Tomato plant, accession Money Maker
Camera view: tilt-top (135 deg); turntable rotation: 180 degrees
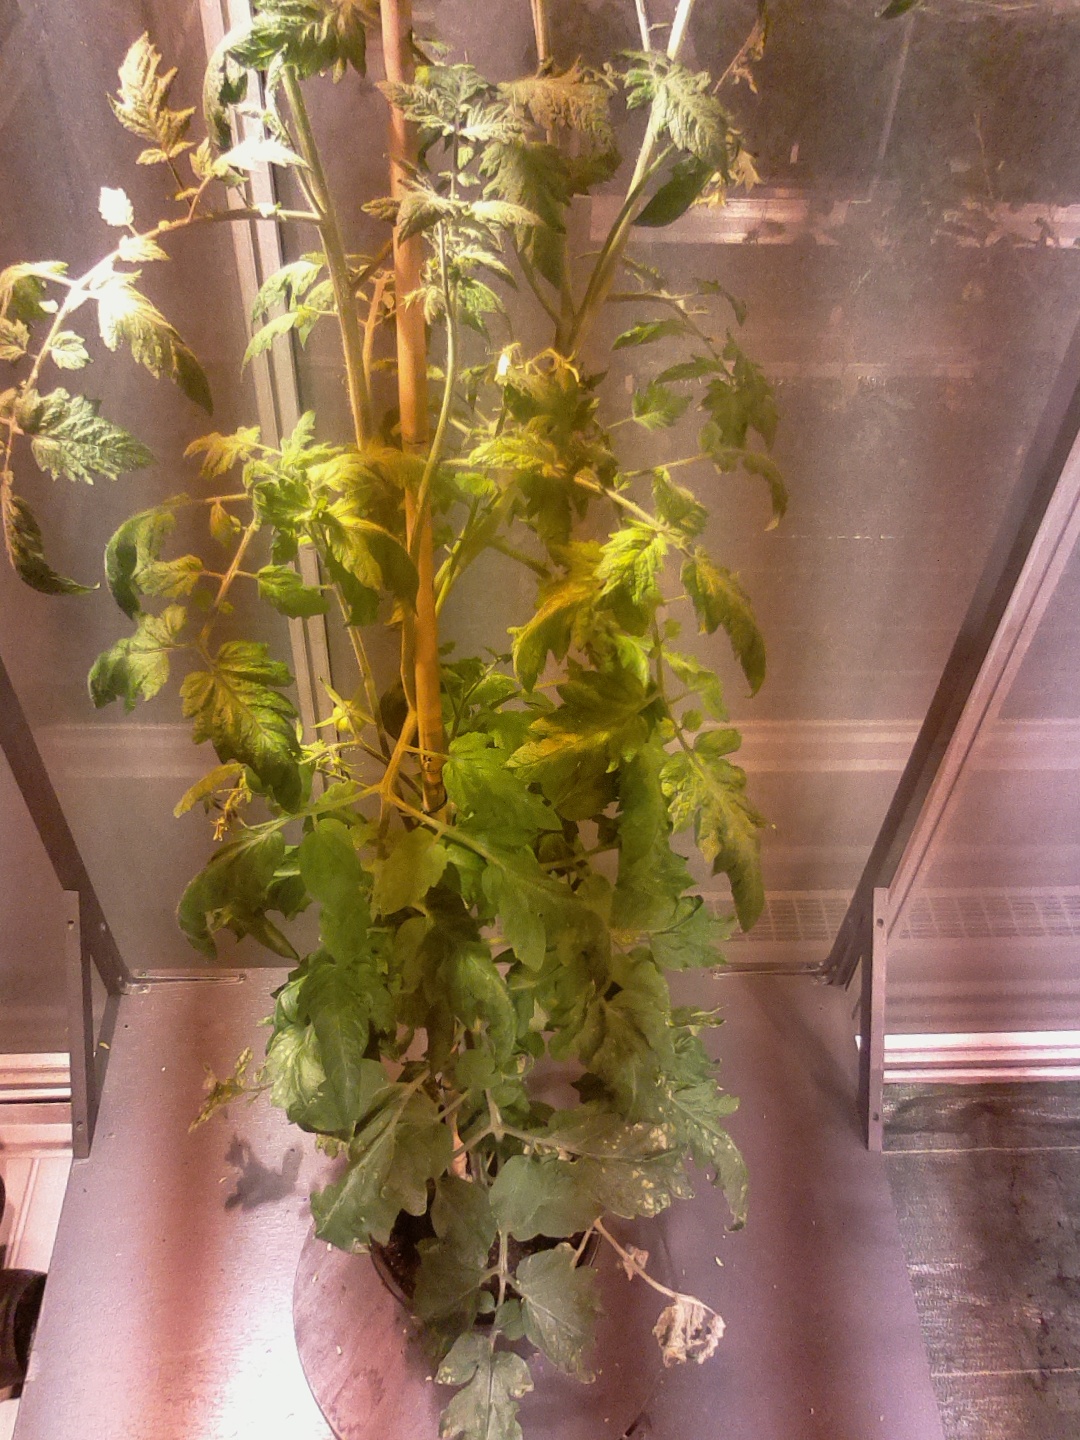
BBCH growth stage 72: 20%-30% of final fruit size